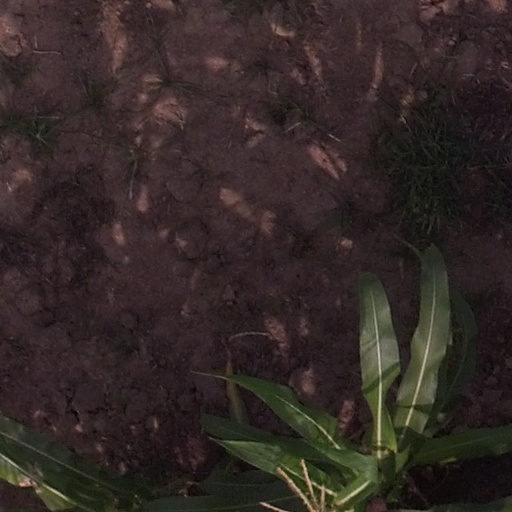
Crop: maize; corn